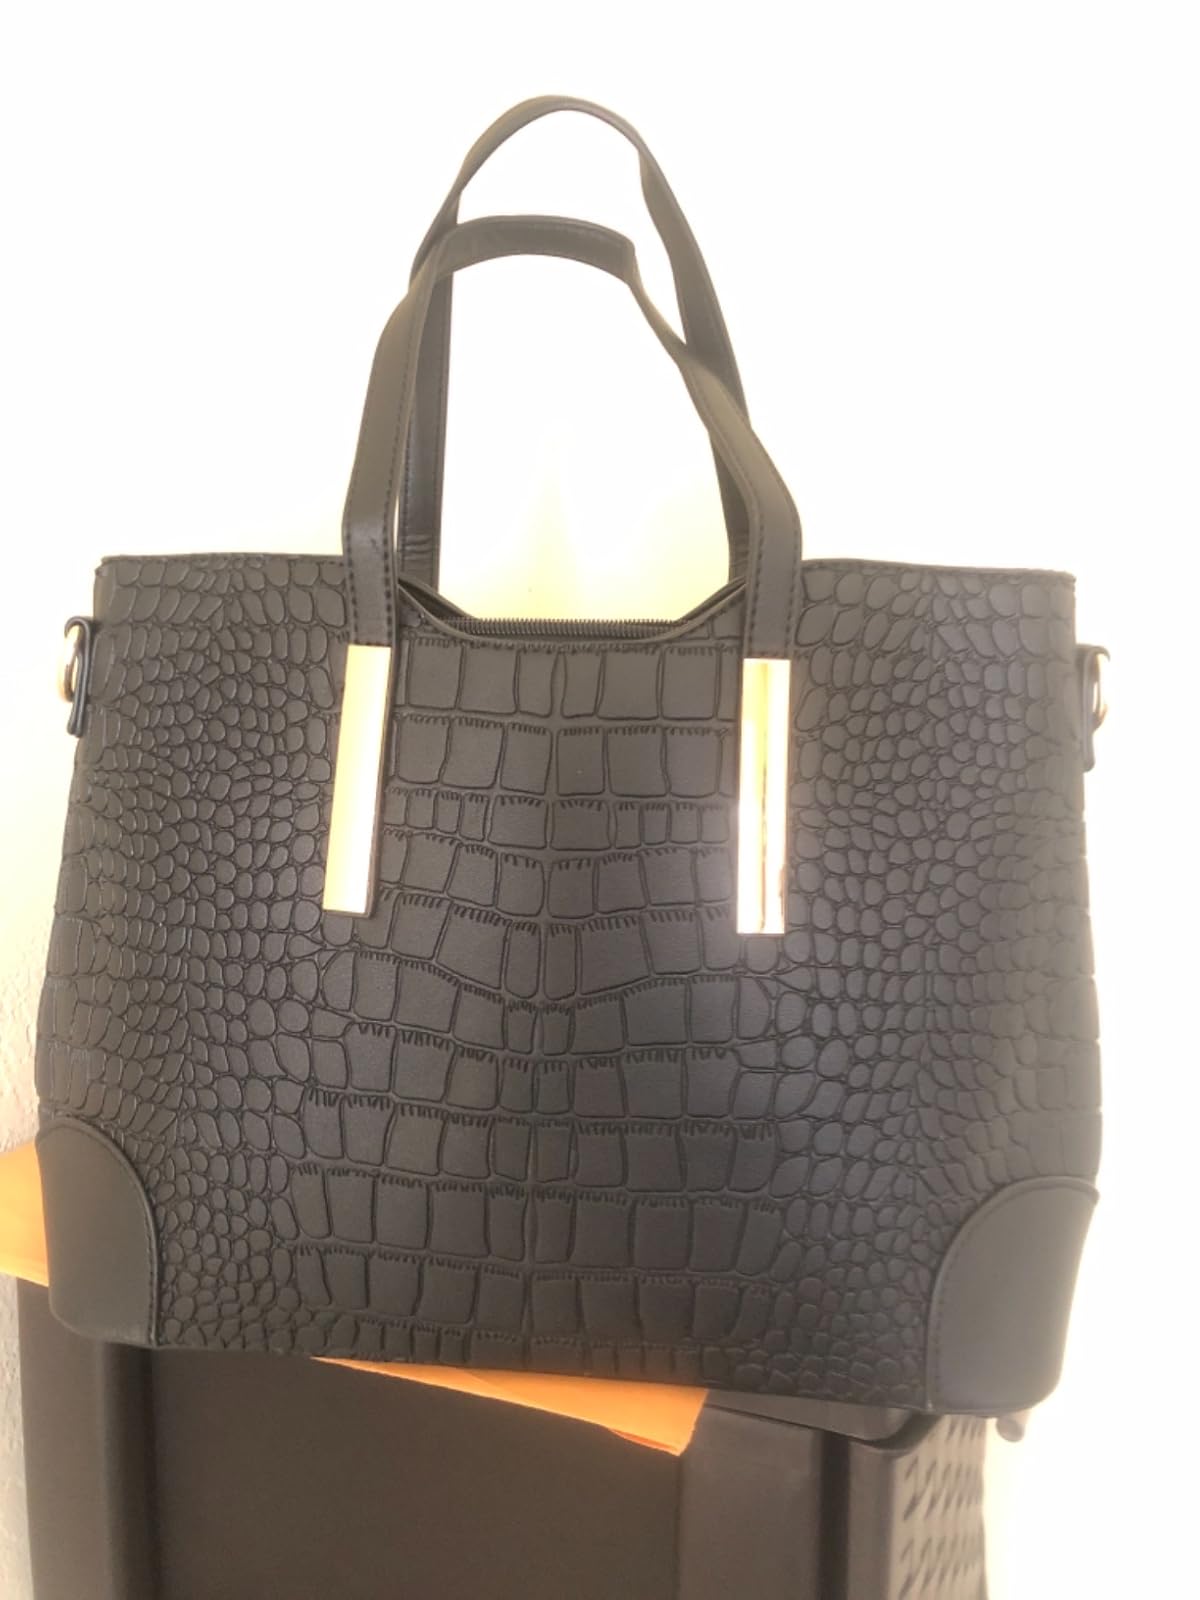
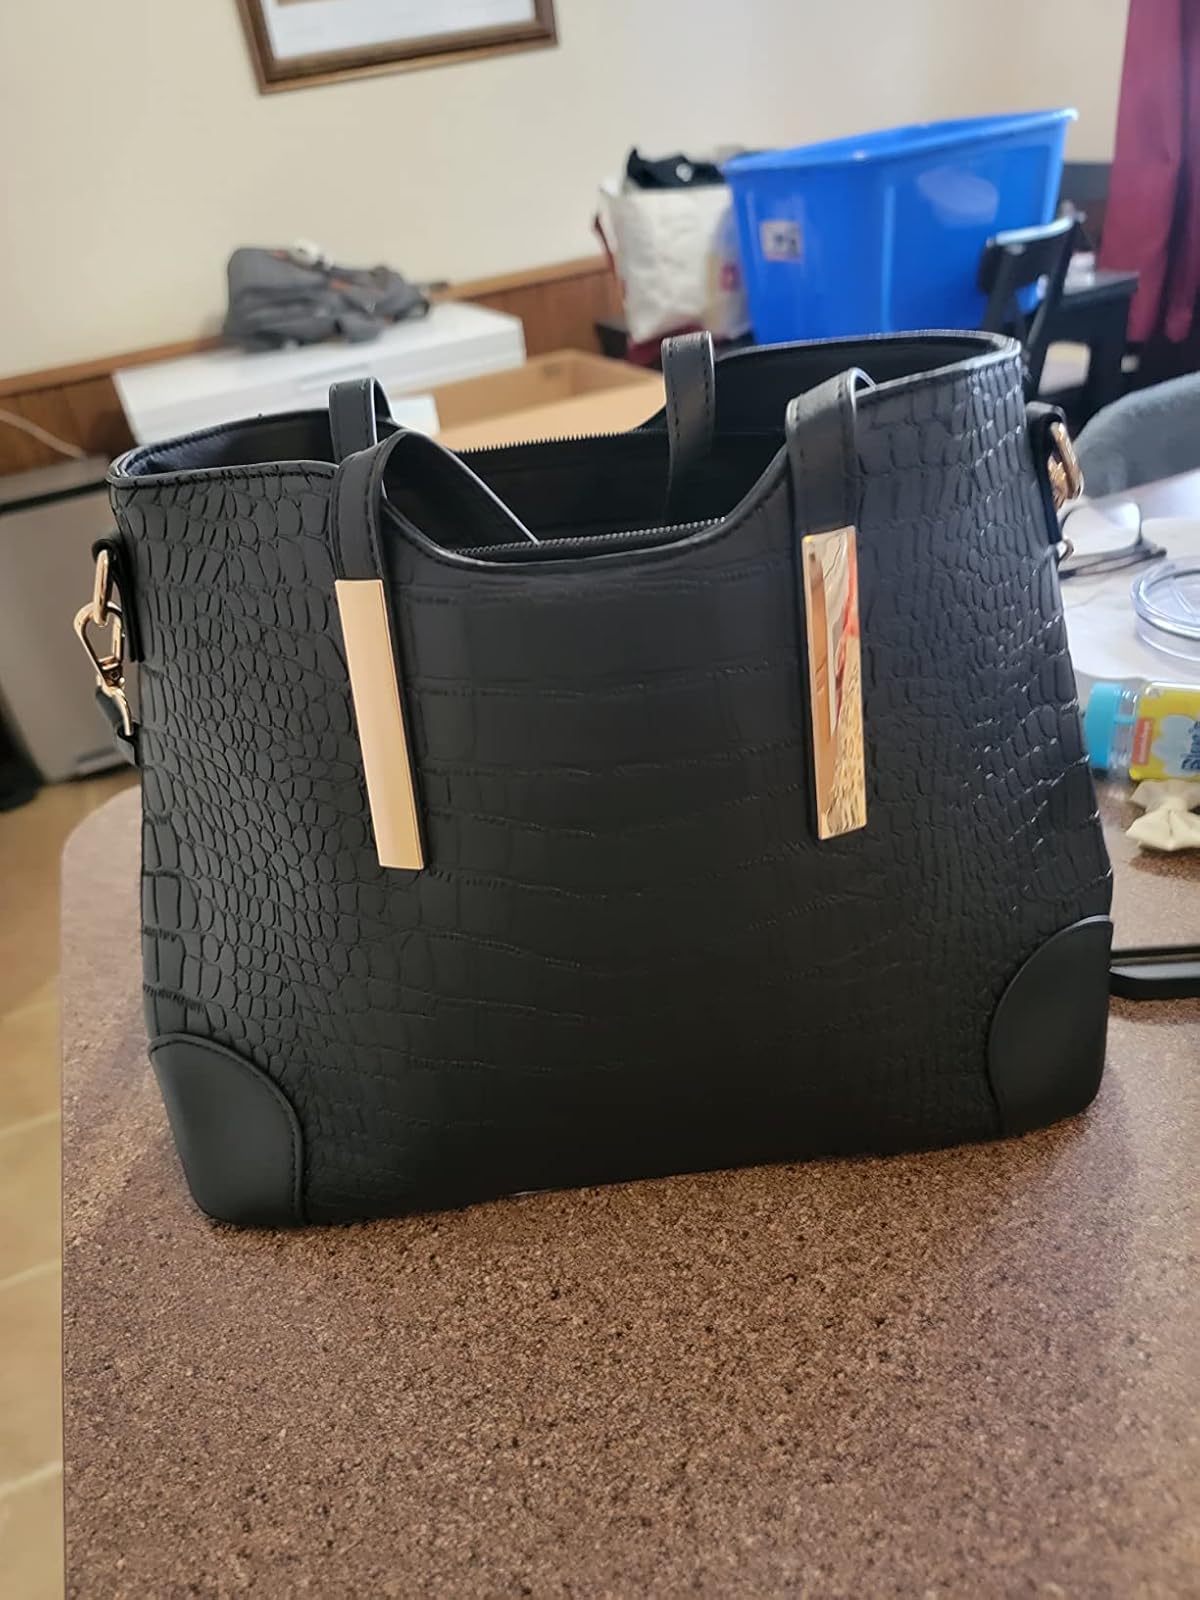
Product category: accessories_handbag
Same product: yes